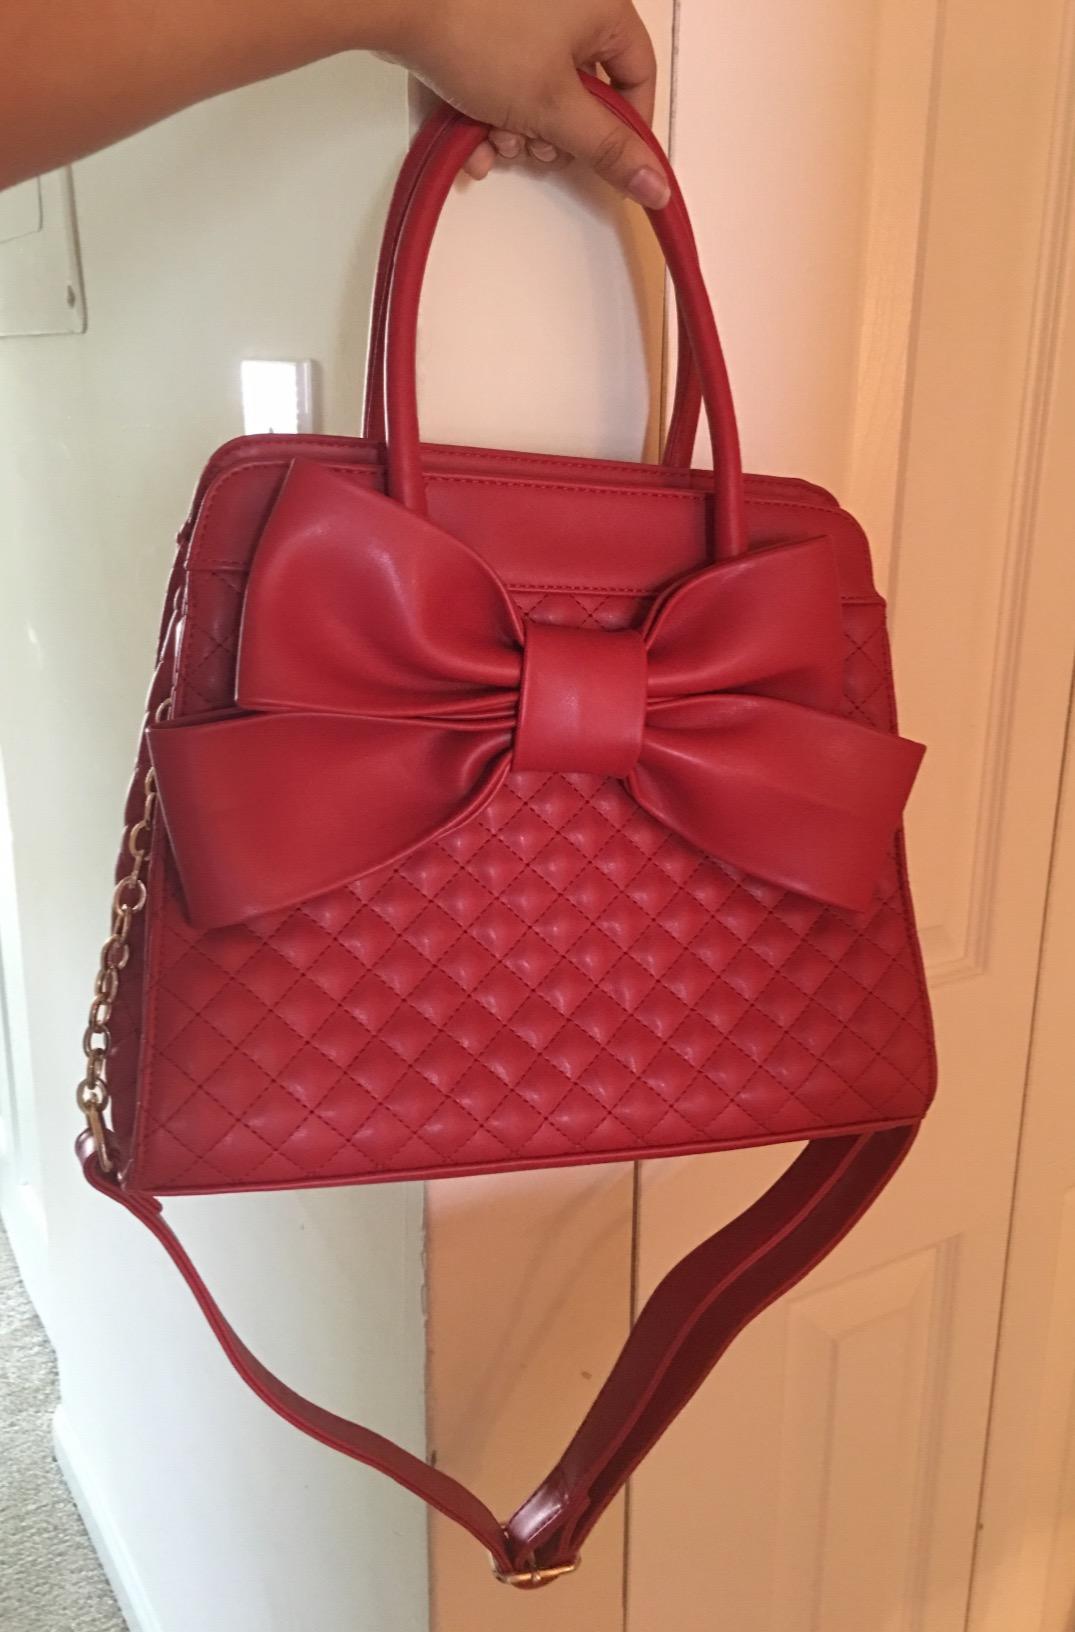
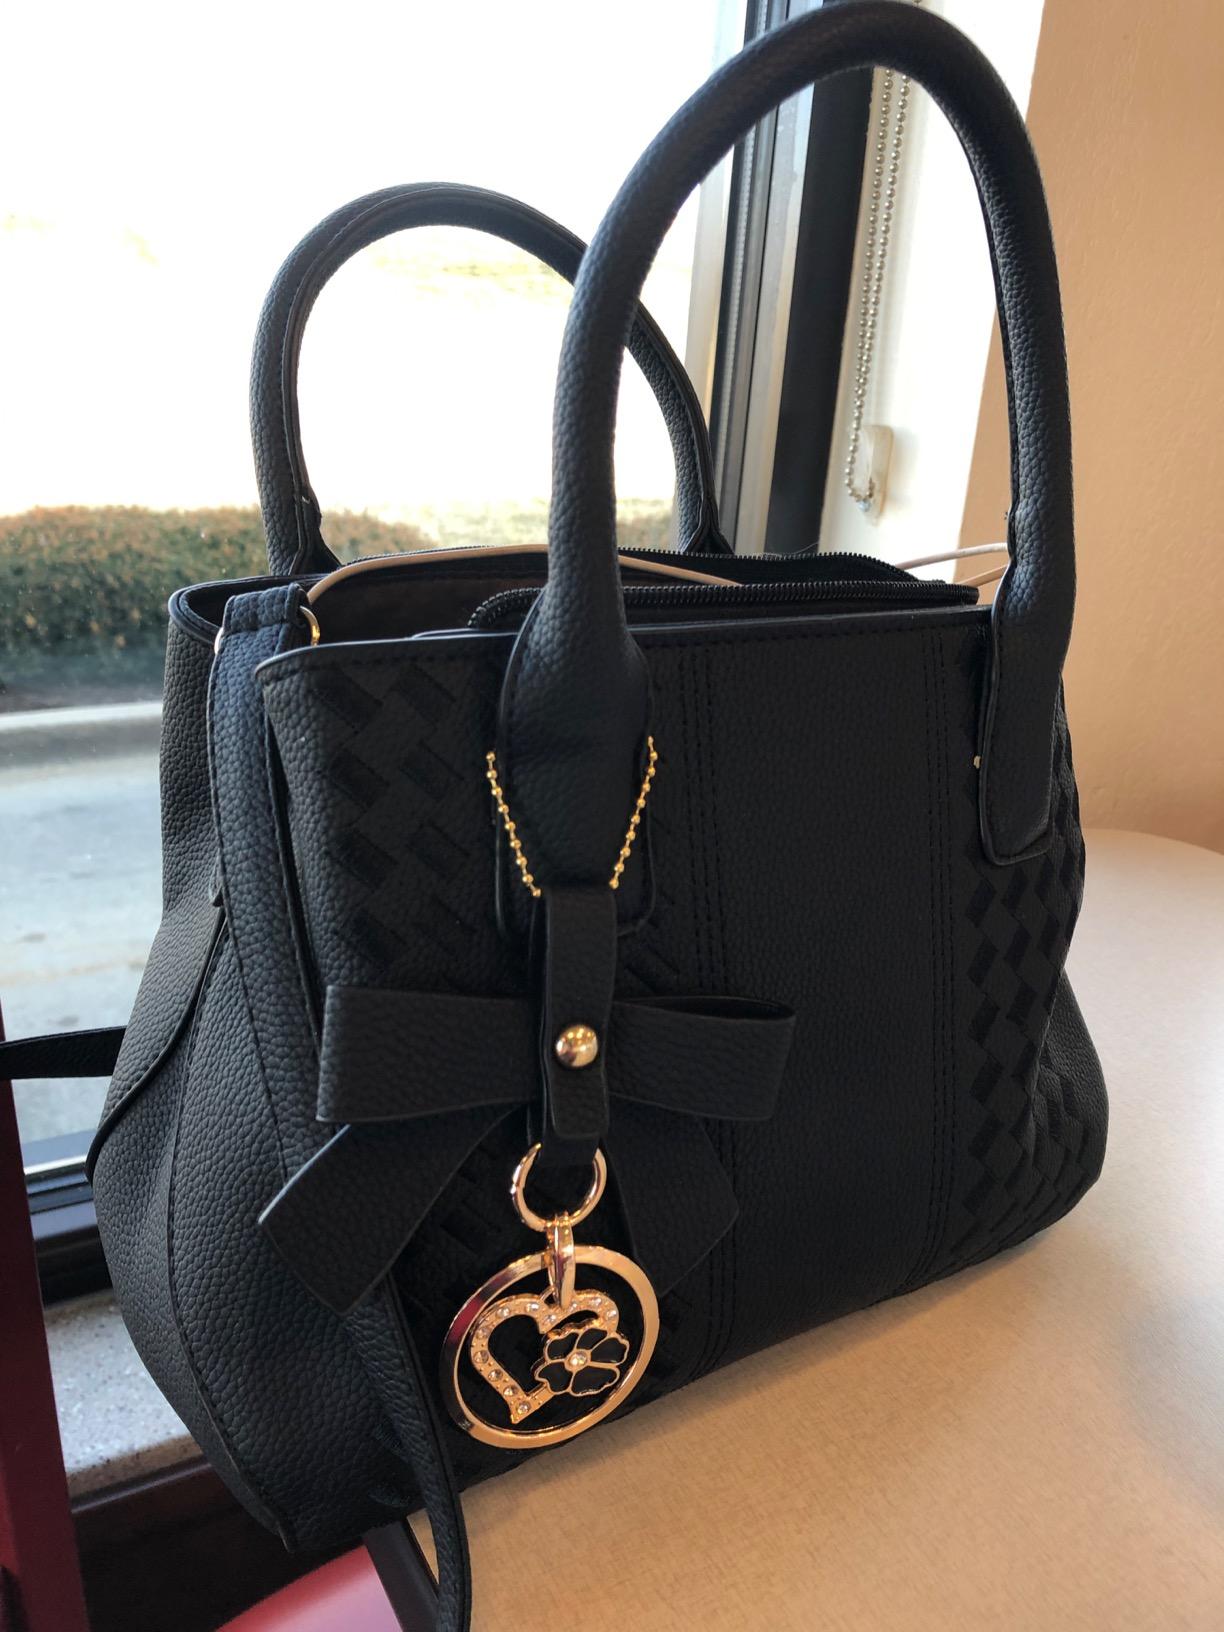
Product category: accessories_handbag
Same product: no